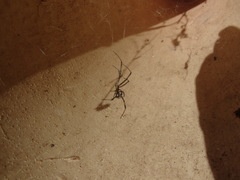
Species: Lactrodectus_hesperus